Emmet County Courthouse (Iowa)

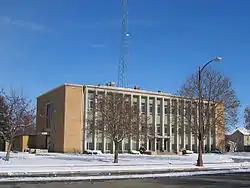
Emmet County Courthouse

The Emmet County Courthouse is located in Estherville, Iowa, United States. It is the third building to house court functions and county administration.